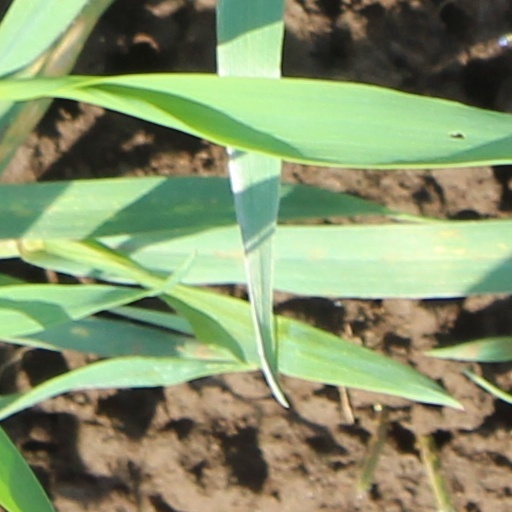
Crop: wheat